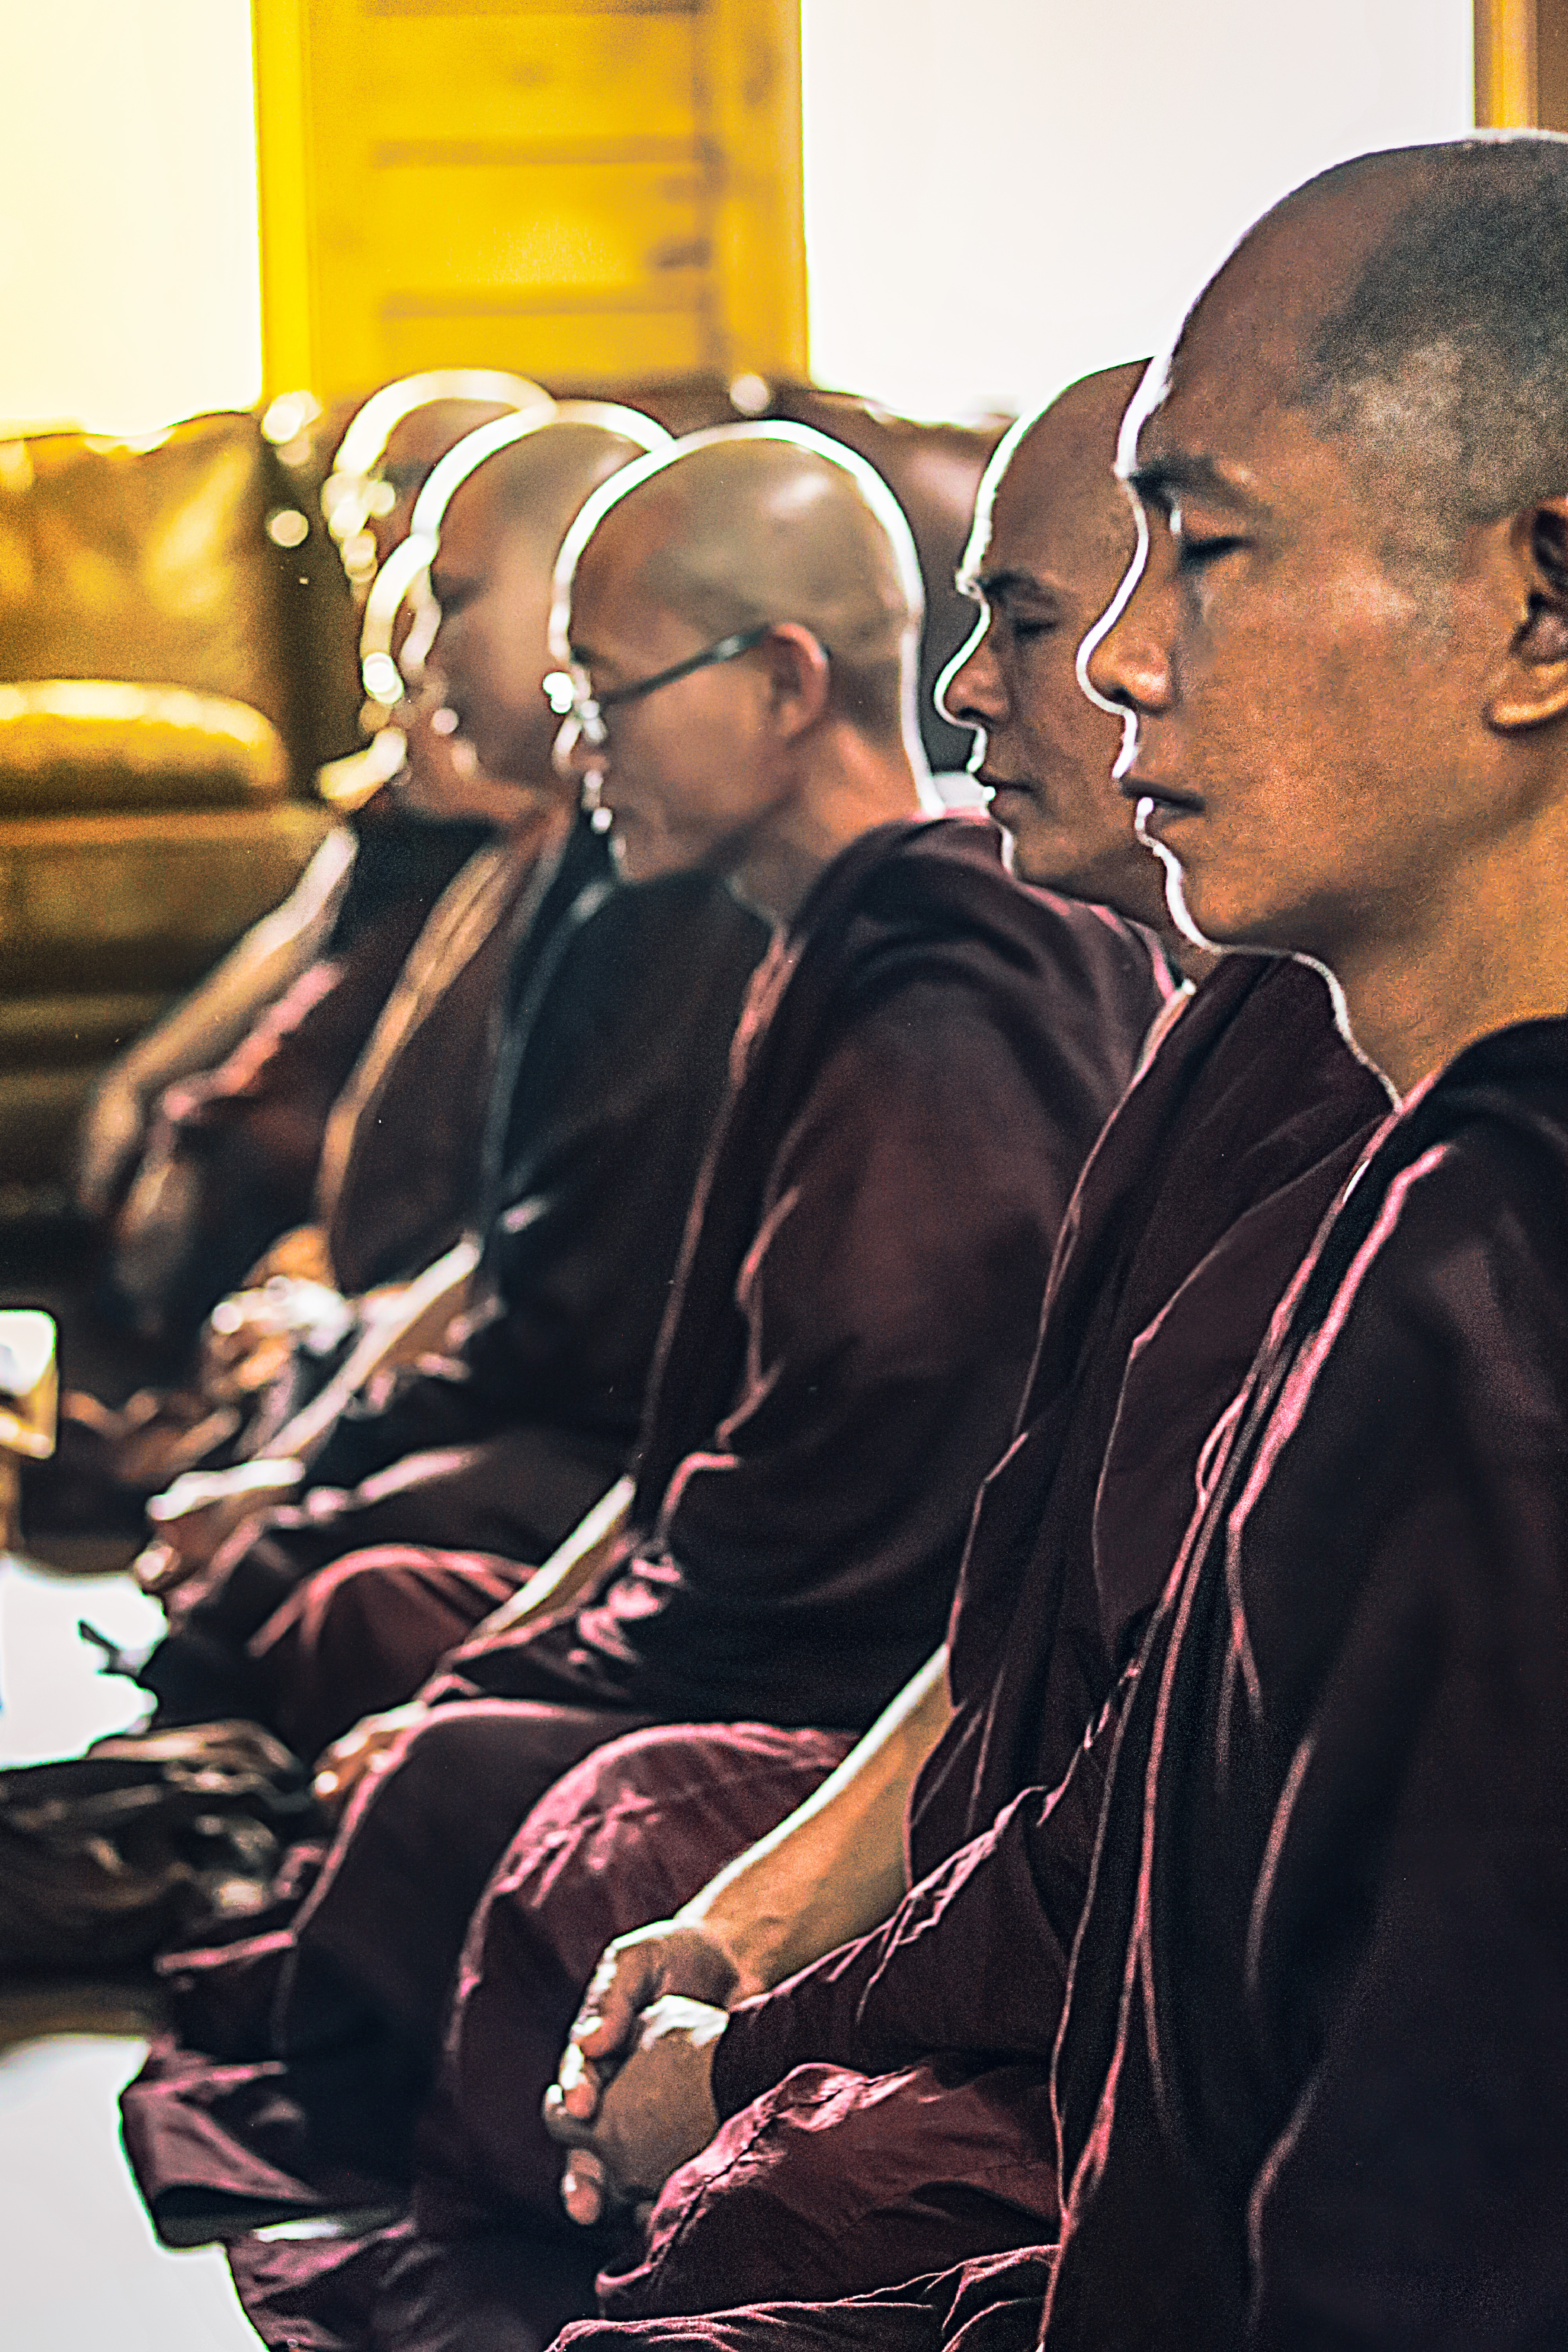
sangha, monk, theravada buddhism, meditation, buddhist, human, vision care, eyewear, event, audio equipment, music, hearing, comfort, conversation, fashion design, room, tradition, jewellery, sitting, necklace, religious institute, chair